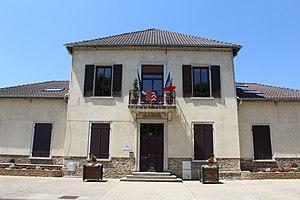
Mairie de Pusignan.
Pusignan est une commune française située dans le département du Rhône en région Auvergne-Rhône-Alpes.